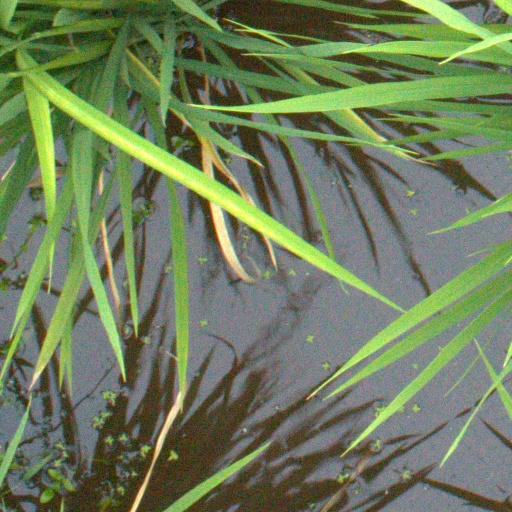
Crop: rice